Nick Saban

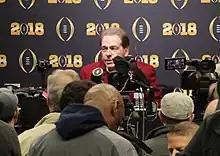
Saban speaking to the media ahead of the 2018 National Championship

In Saban's 11th season, Alabama started the season #1 in both the AP and Coaches Poll for the second consecutive year. This was the tenth season in a row that Alabama was #1 at some point during the season and fourth time to start the season under Saban. In the Chick-fil-A Kickoff Game in a matchup of top-three teams, Alabama beat #3 Florida State 24–7. Alabama improved to 5–0 in Chick-fil-A games and Saban improved to 11–0 against former assistant coaches. In the home opener, the Tide defeated Fresno State 41–10. The next week Alabama defeated Colorado State 41–23. In the conference opener, the Tide dominated Vanderbilt 59–0. The following week, Alabama manhandled Ole Miss 66–3, the most points in a game since 1979. The next week, Alabama went on the road and defeated Texas A&M 27–19. The next week, the Tide defeated Arkansas 41–9 for the 11th win in a row in the series. In the annual Third Saturday in October, the Tide defeated Tennessee 45–7. The win was the 11th consecutive victory over the Vols, tying the record set back from 1971 to 1981. Following the bye week, Alabama won its seventh consecutive game over rival #19 LSU 24–10. Alabama then traveled to Starkville and escaped with a 31–24 win over #18 Mississippi State. The win secured Saban's tenth consecutive season with ten or more wins. On Senior Day, Alabama dominated FCS opponent Mercer 56–0. The win gave Saban's senior class its 51st win, tying the NCAA record. In the Iron Bowl, the Tide suffered its first loss of the season to in-state rival #6 Auburn 26–14. They finished the regular season 11–1. On December 3, Alabama was selected to the College Football Playoff for the fourth consecutive year, becoming the first team to be selected for the playoffs after finishing second in the SEC Western division and not having a chance to play for an SEC Championship. They were chosen as the #4 seed and played the #1 seed Clemson Tigers at the Sugar Bowl. In the rematch of the previous two National Championship games, Alabama avenged the previous season's only loss, to Clemson, winning 24–6. The win gave Saban his first Sugar Bowl victory as Alabama's coach, ending a three-game losing streak in the bowl. The win secured Saban his third consecutive appearance in the College Football Playoff Championship Game. It also gave Saban's Senior class an NCAA-record 52nd win. Alabama took on the #3 seed Georgia Bulldogs in the second National Championship game between SEC schools. In overtime, backup quarterback Tua Tagovailoa threw the game-winning touchdown pass to DeVonta Smith on a 2nd-and-26 play for a 26–23 victory. This was Alabama's 17th National Championship and fifth title in nine seasons. Saban tied Bear Bryant with six national championships for most in the poll era. The Tide finished the season 13–1.